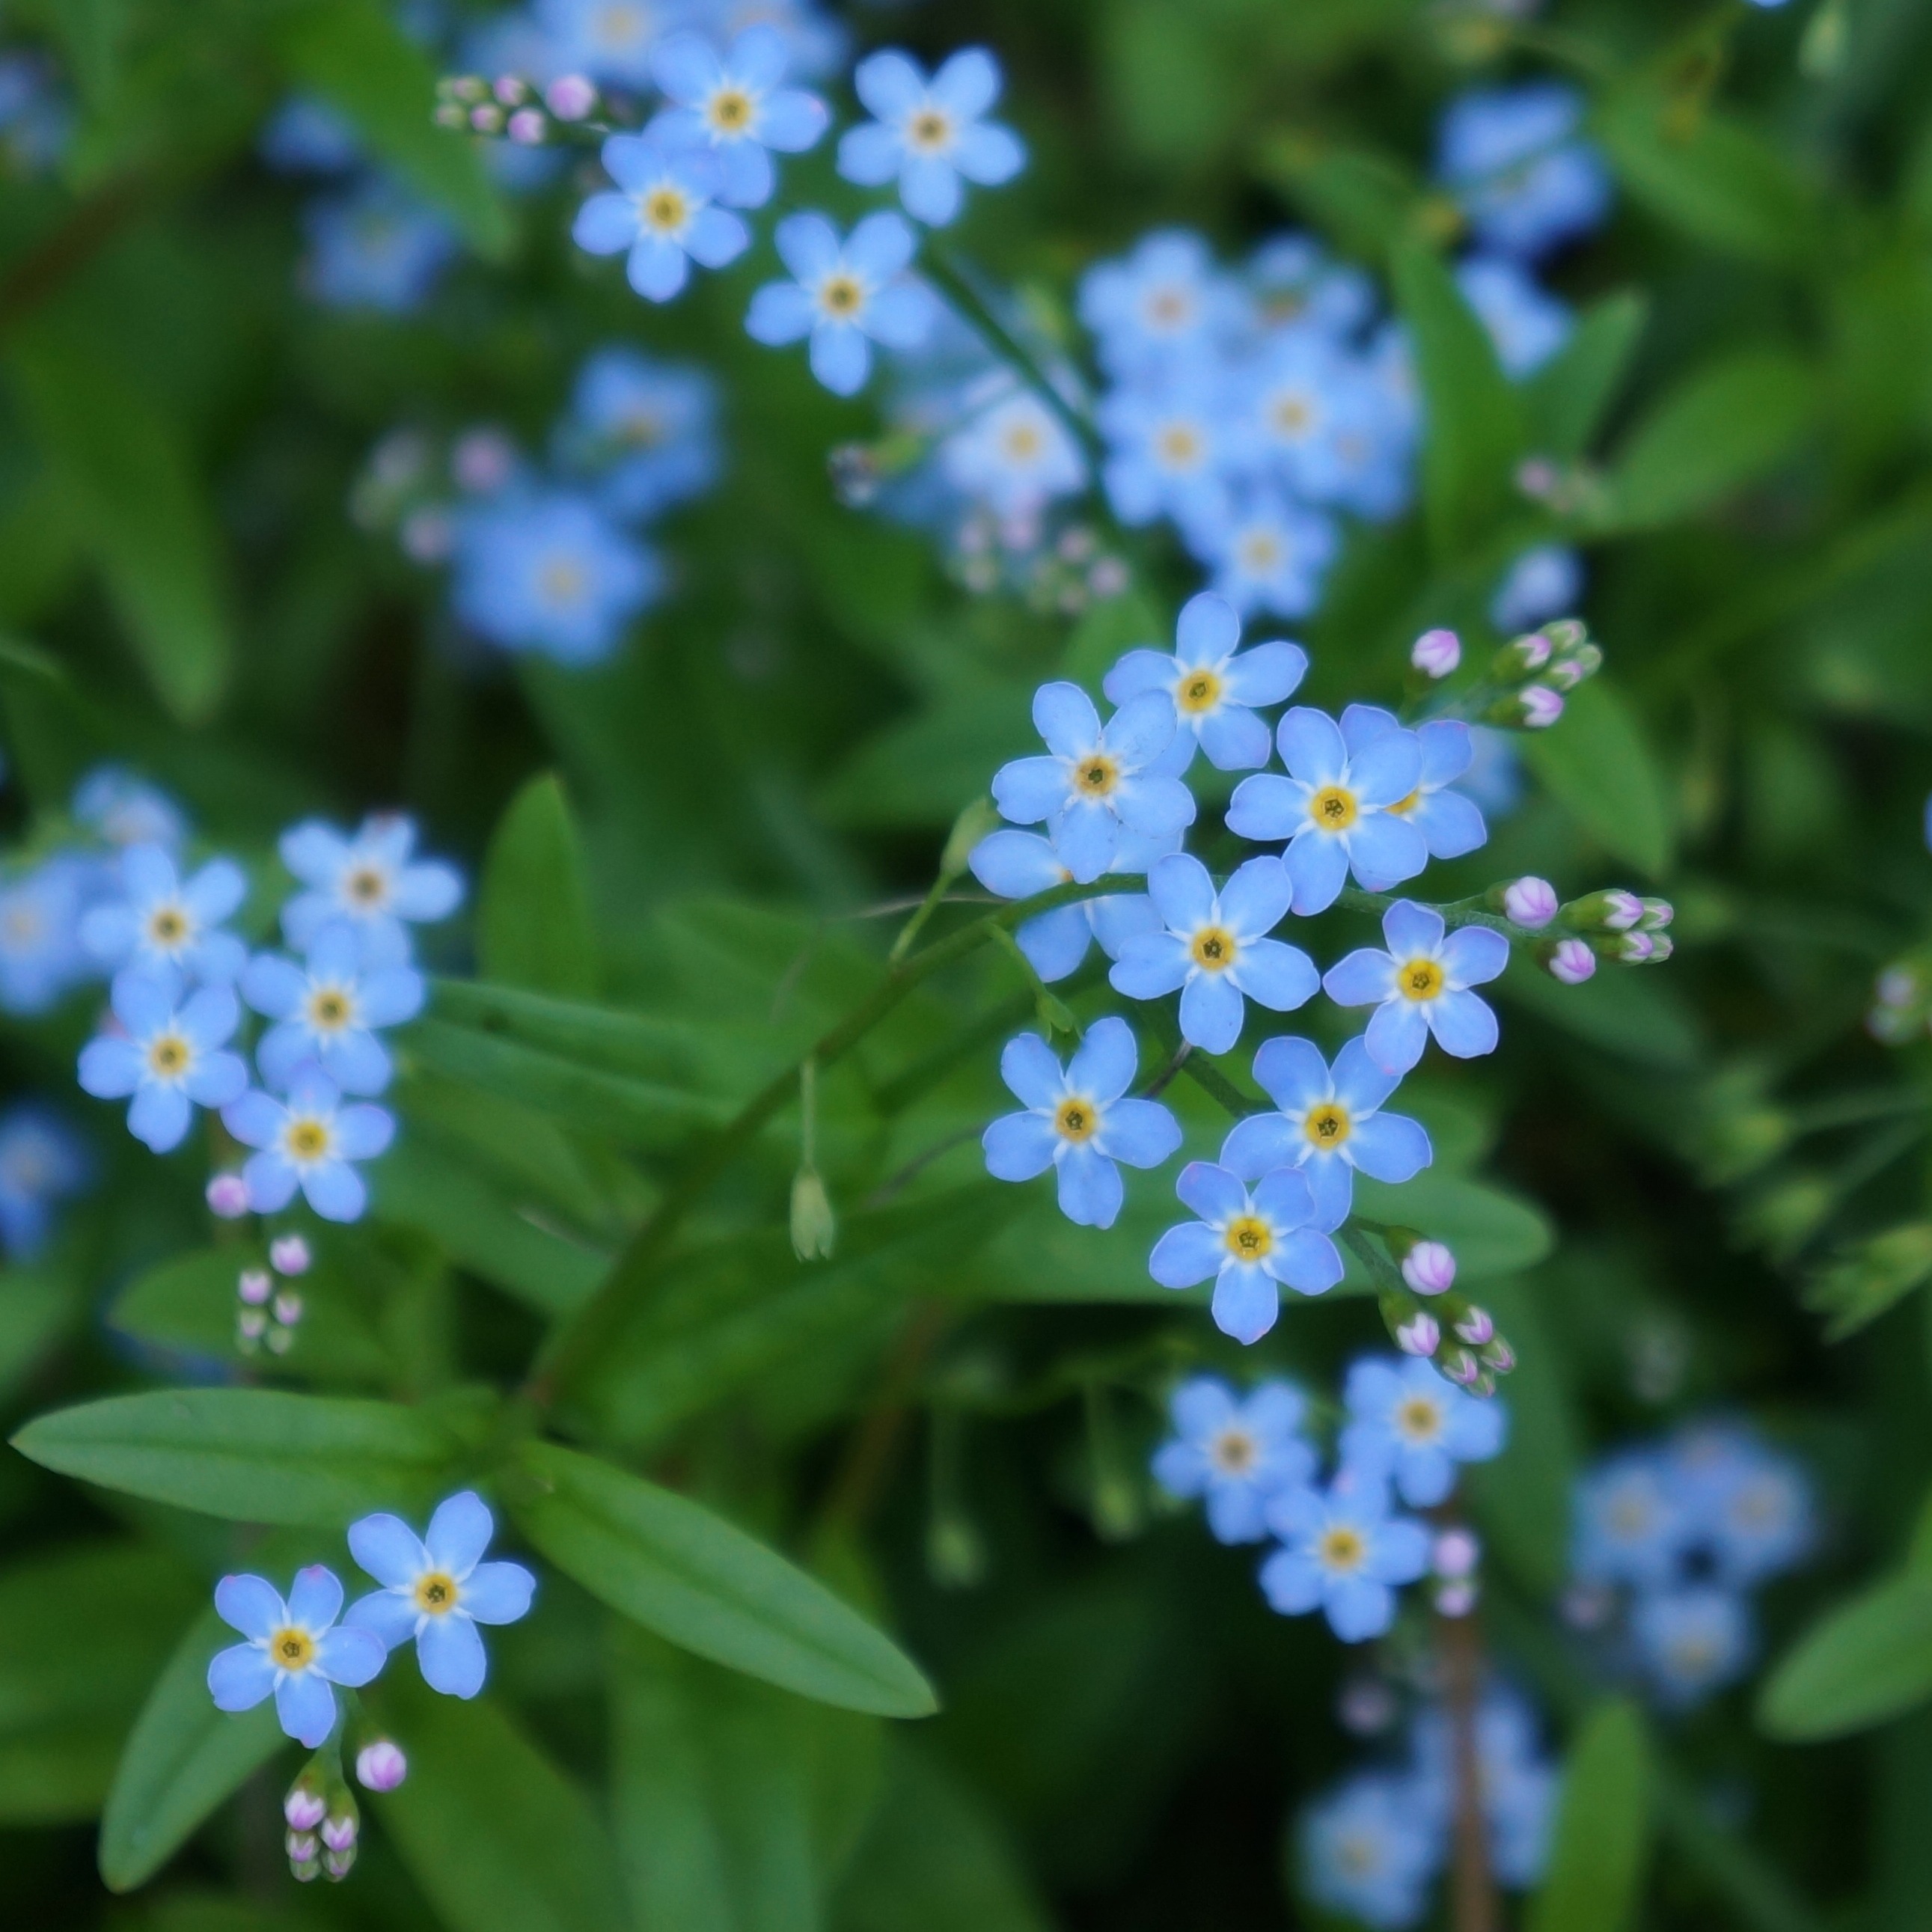
plant, flower, pet, wildflower, forget me not, gentle, yarrow, myosotis, flowering plant, sensitive, borage family, small blue flowers, annual plant, land plant